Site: brandenburg
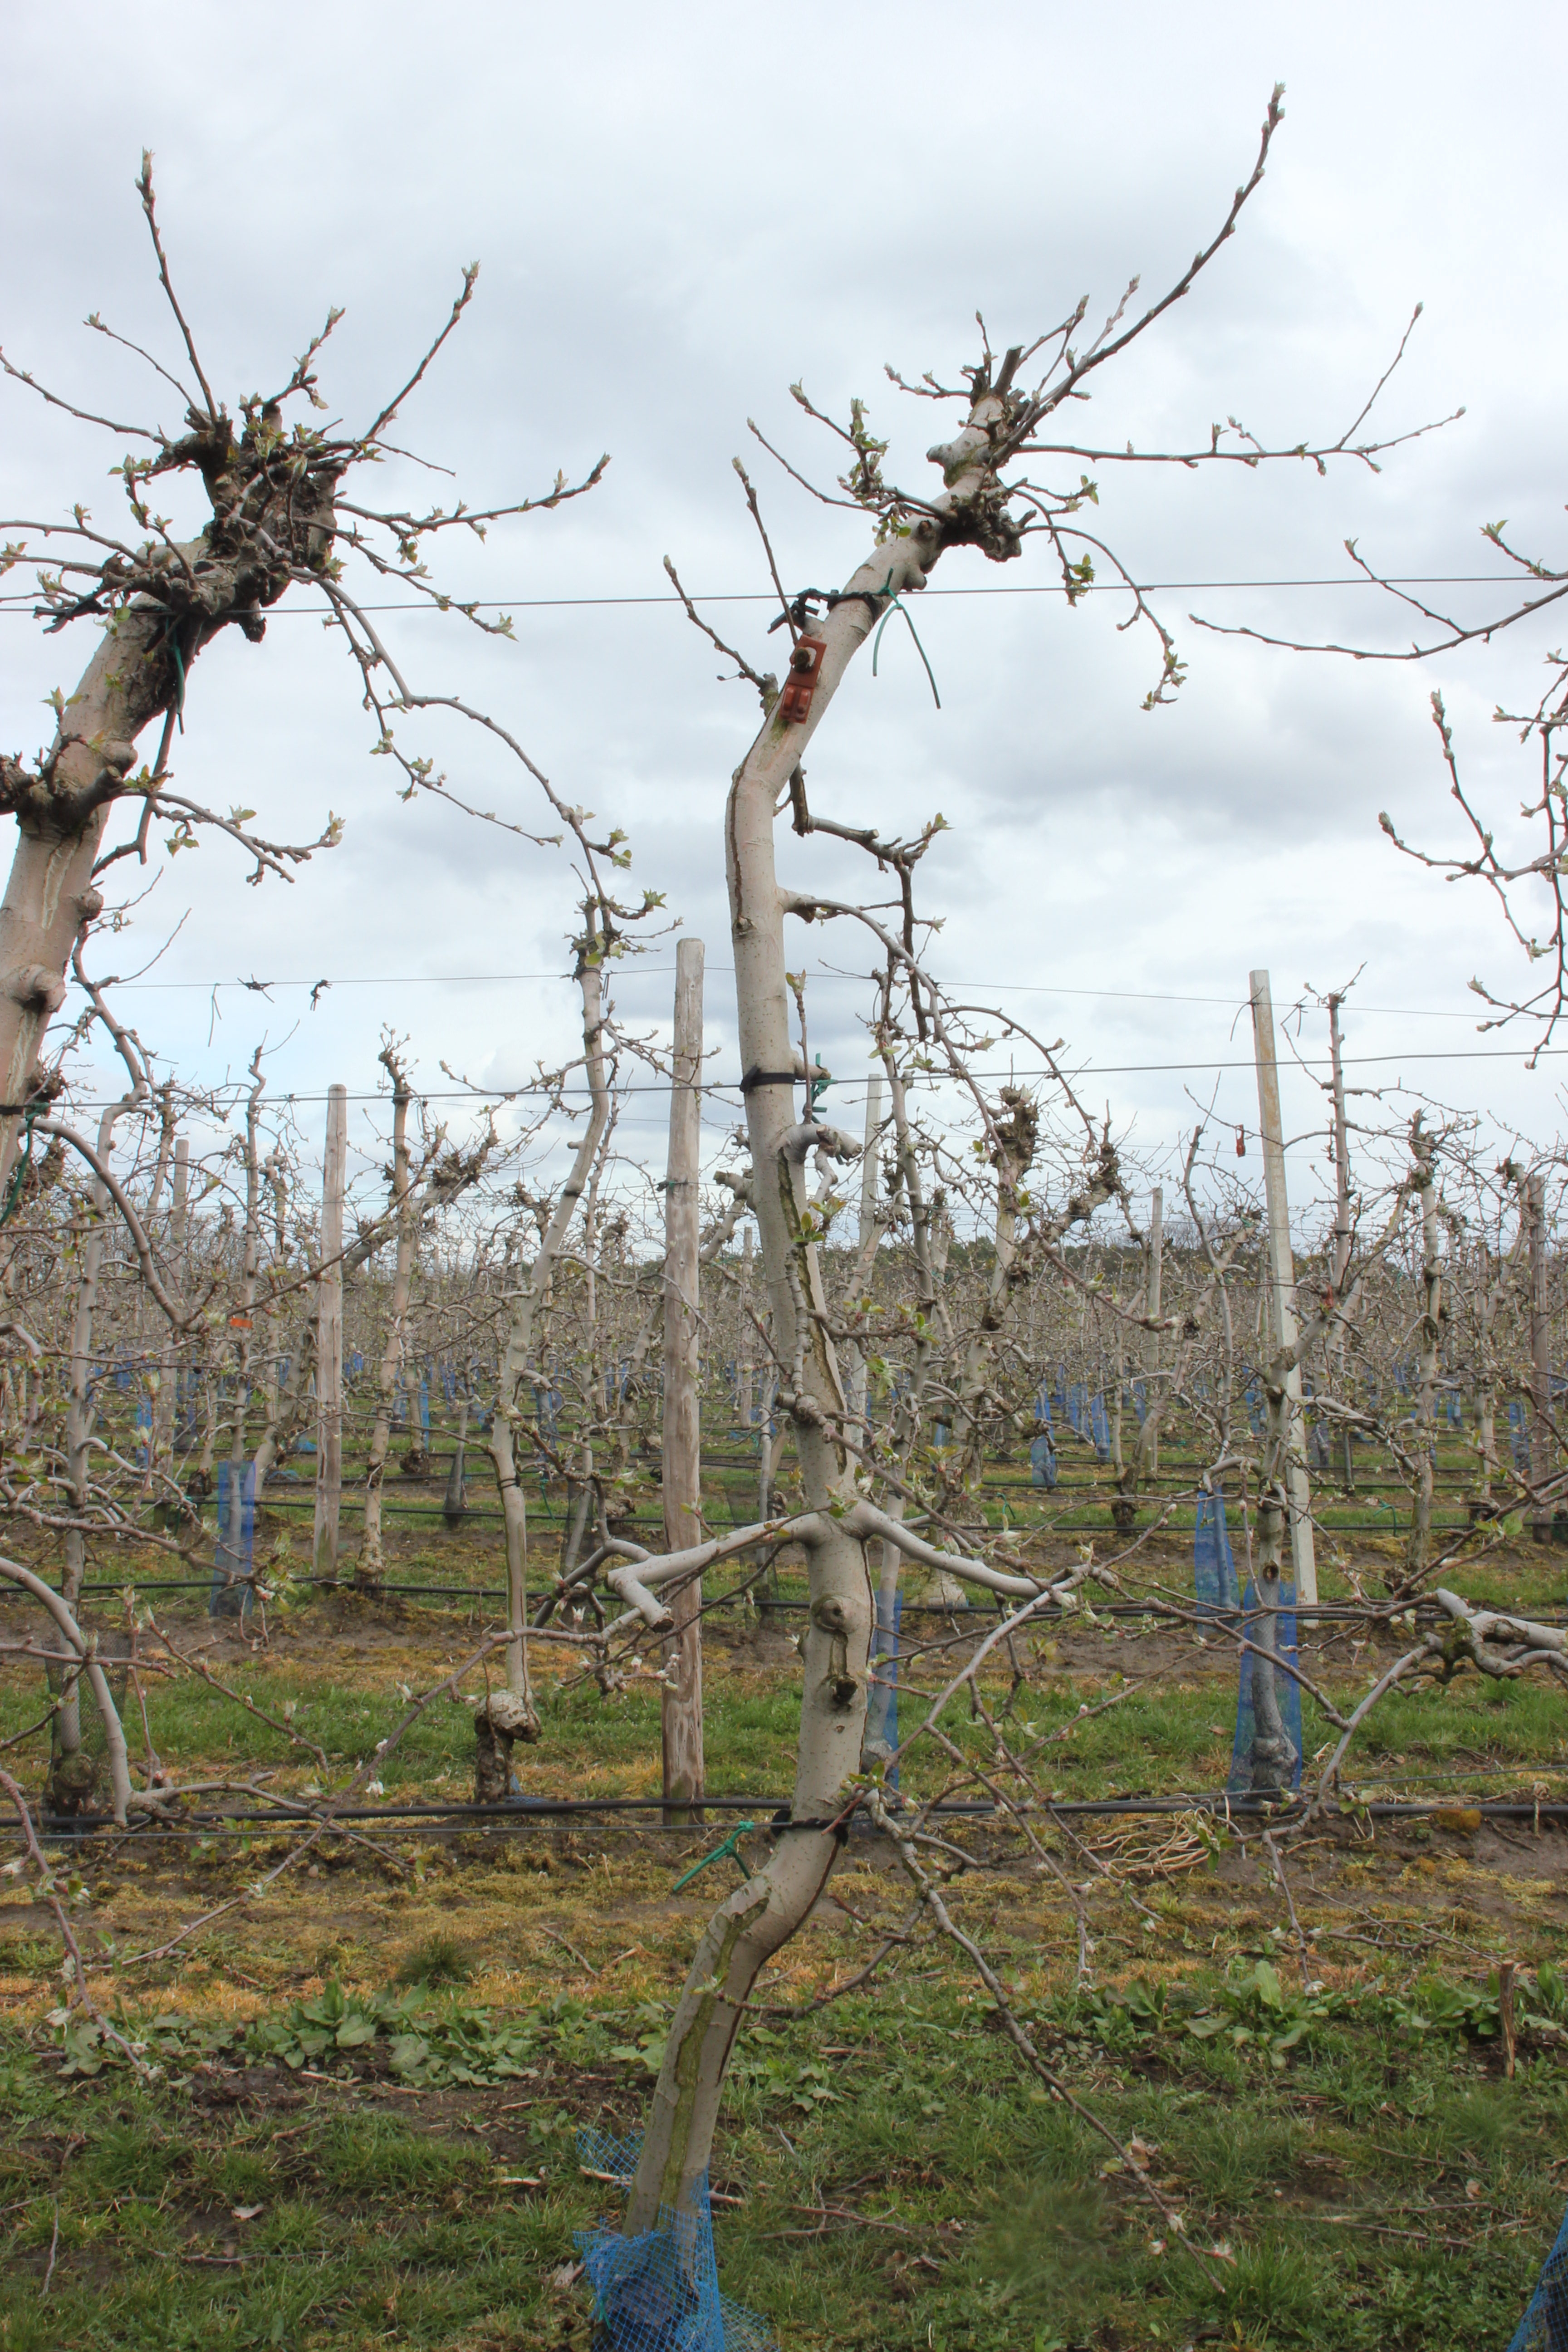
Growth stage (BBCH 55): Inflorescence emergence